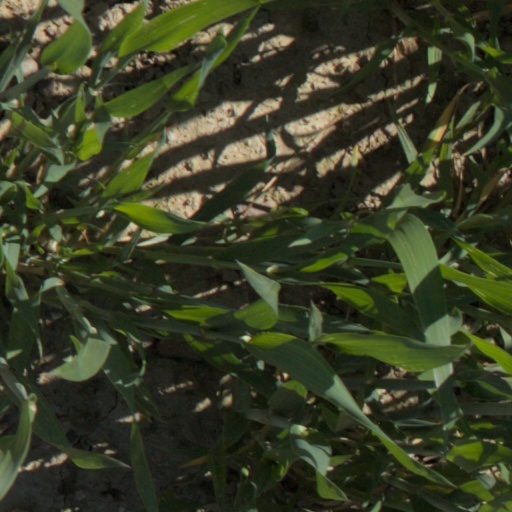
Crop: wheat